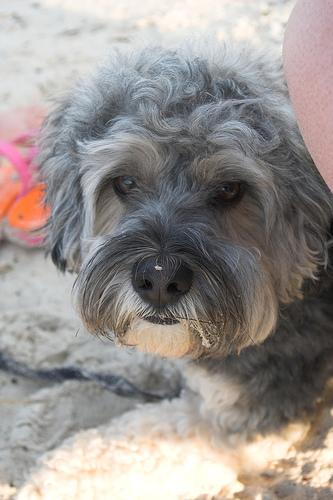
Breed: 211-n000052-Dandie_Dinmont